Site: brandenburg
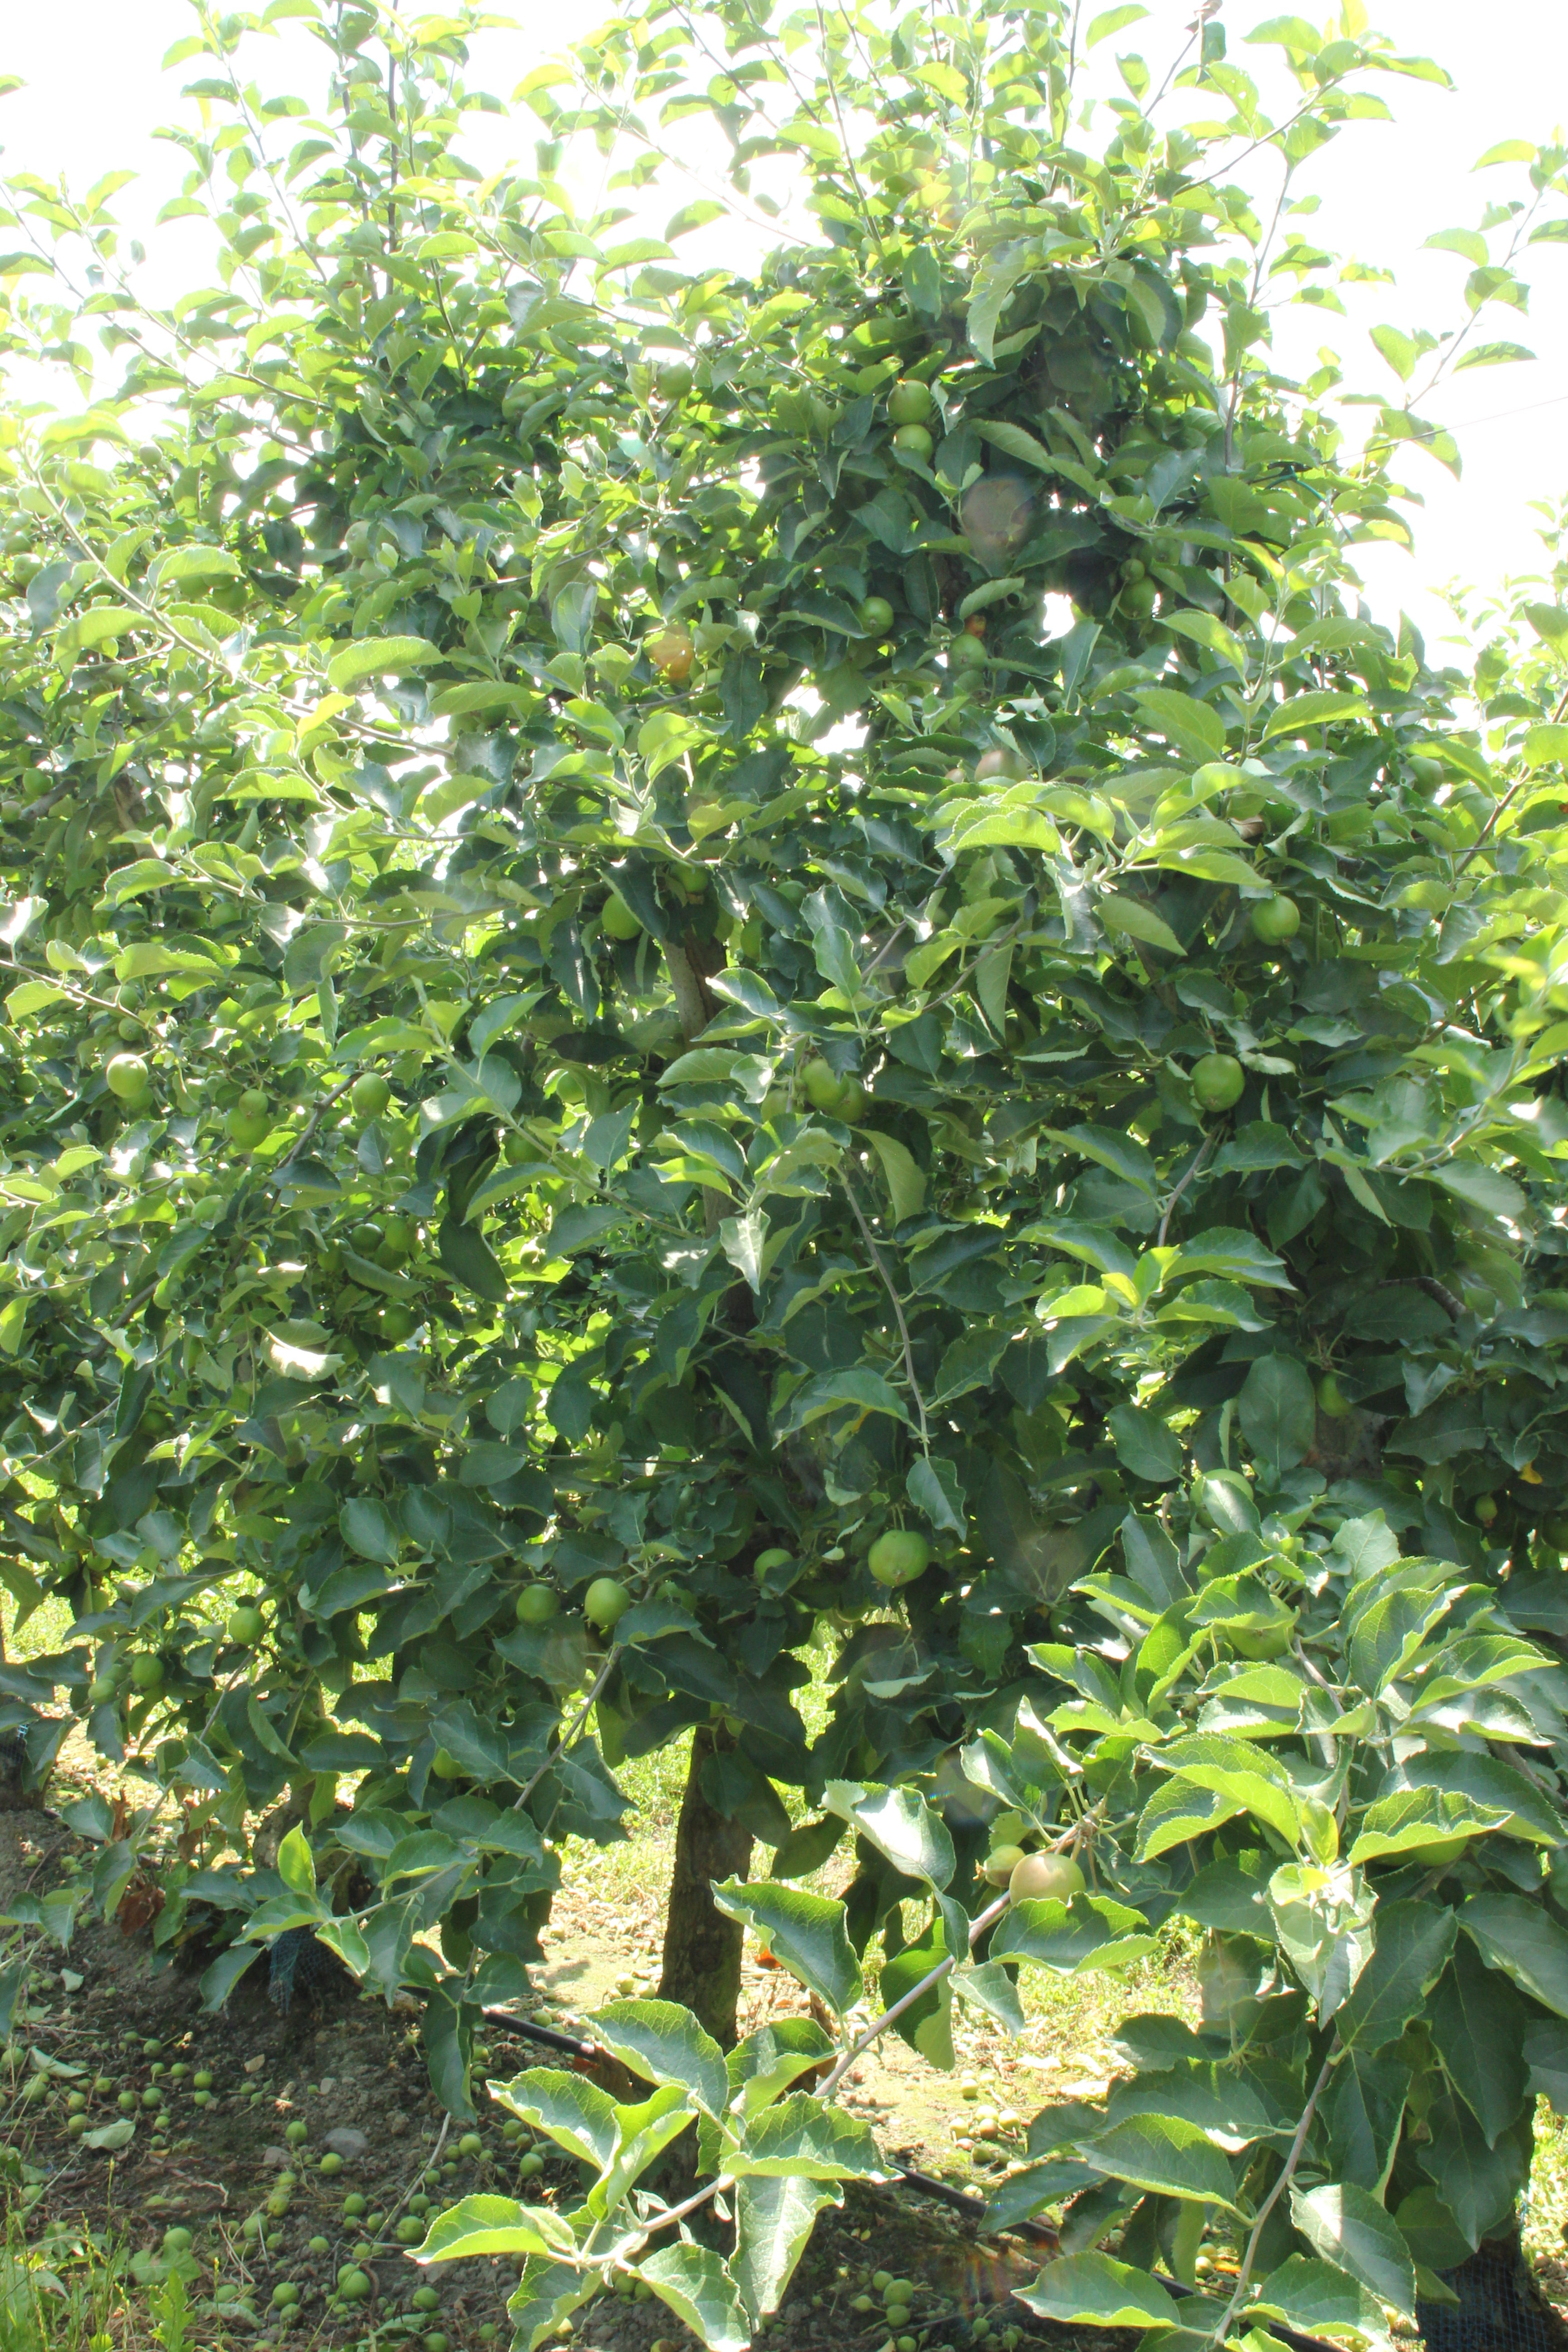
Growth stage (BBCH 74): Development of fruit